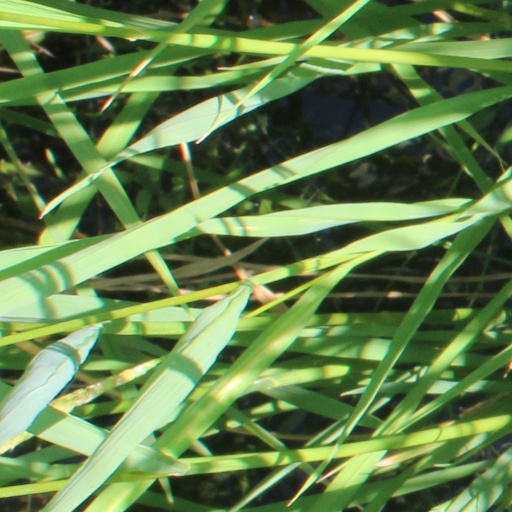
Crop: rice